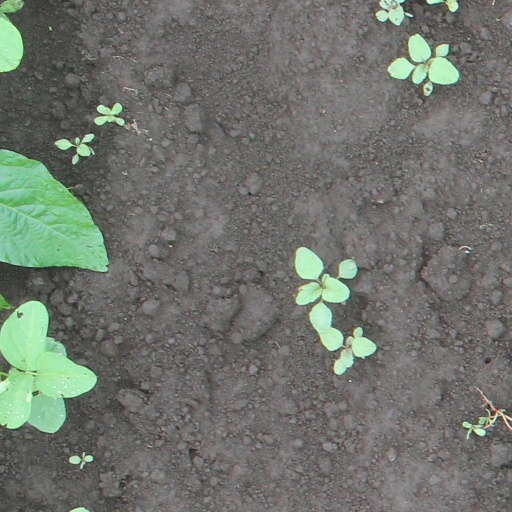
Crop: soybean